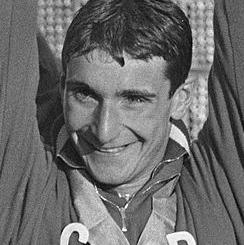
Age: 18